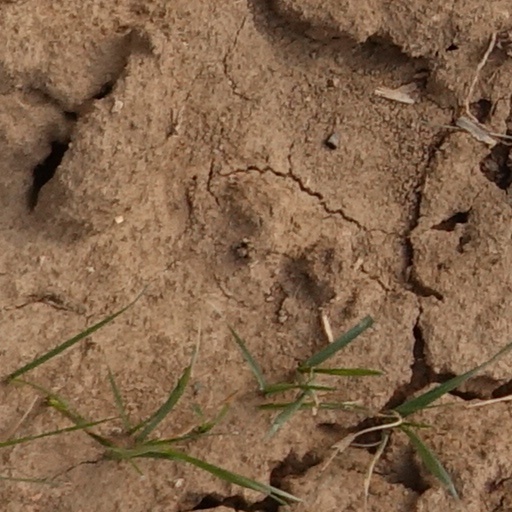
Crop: wheat